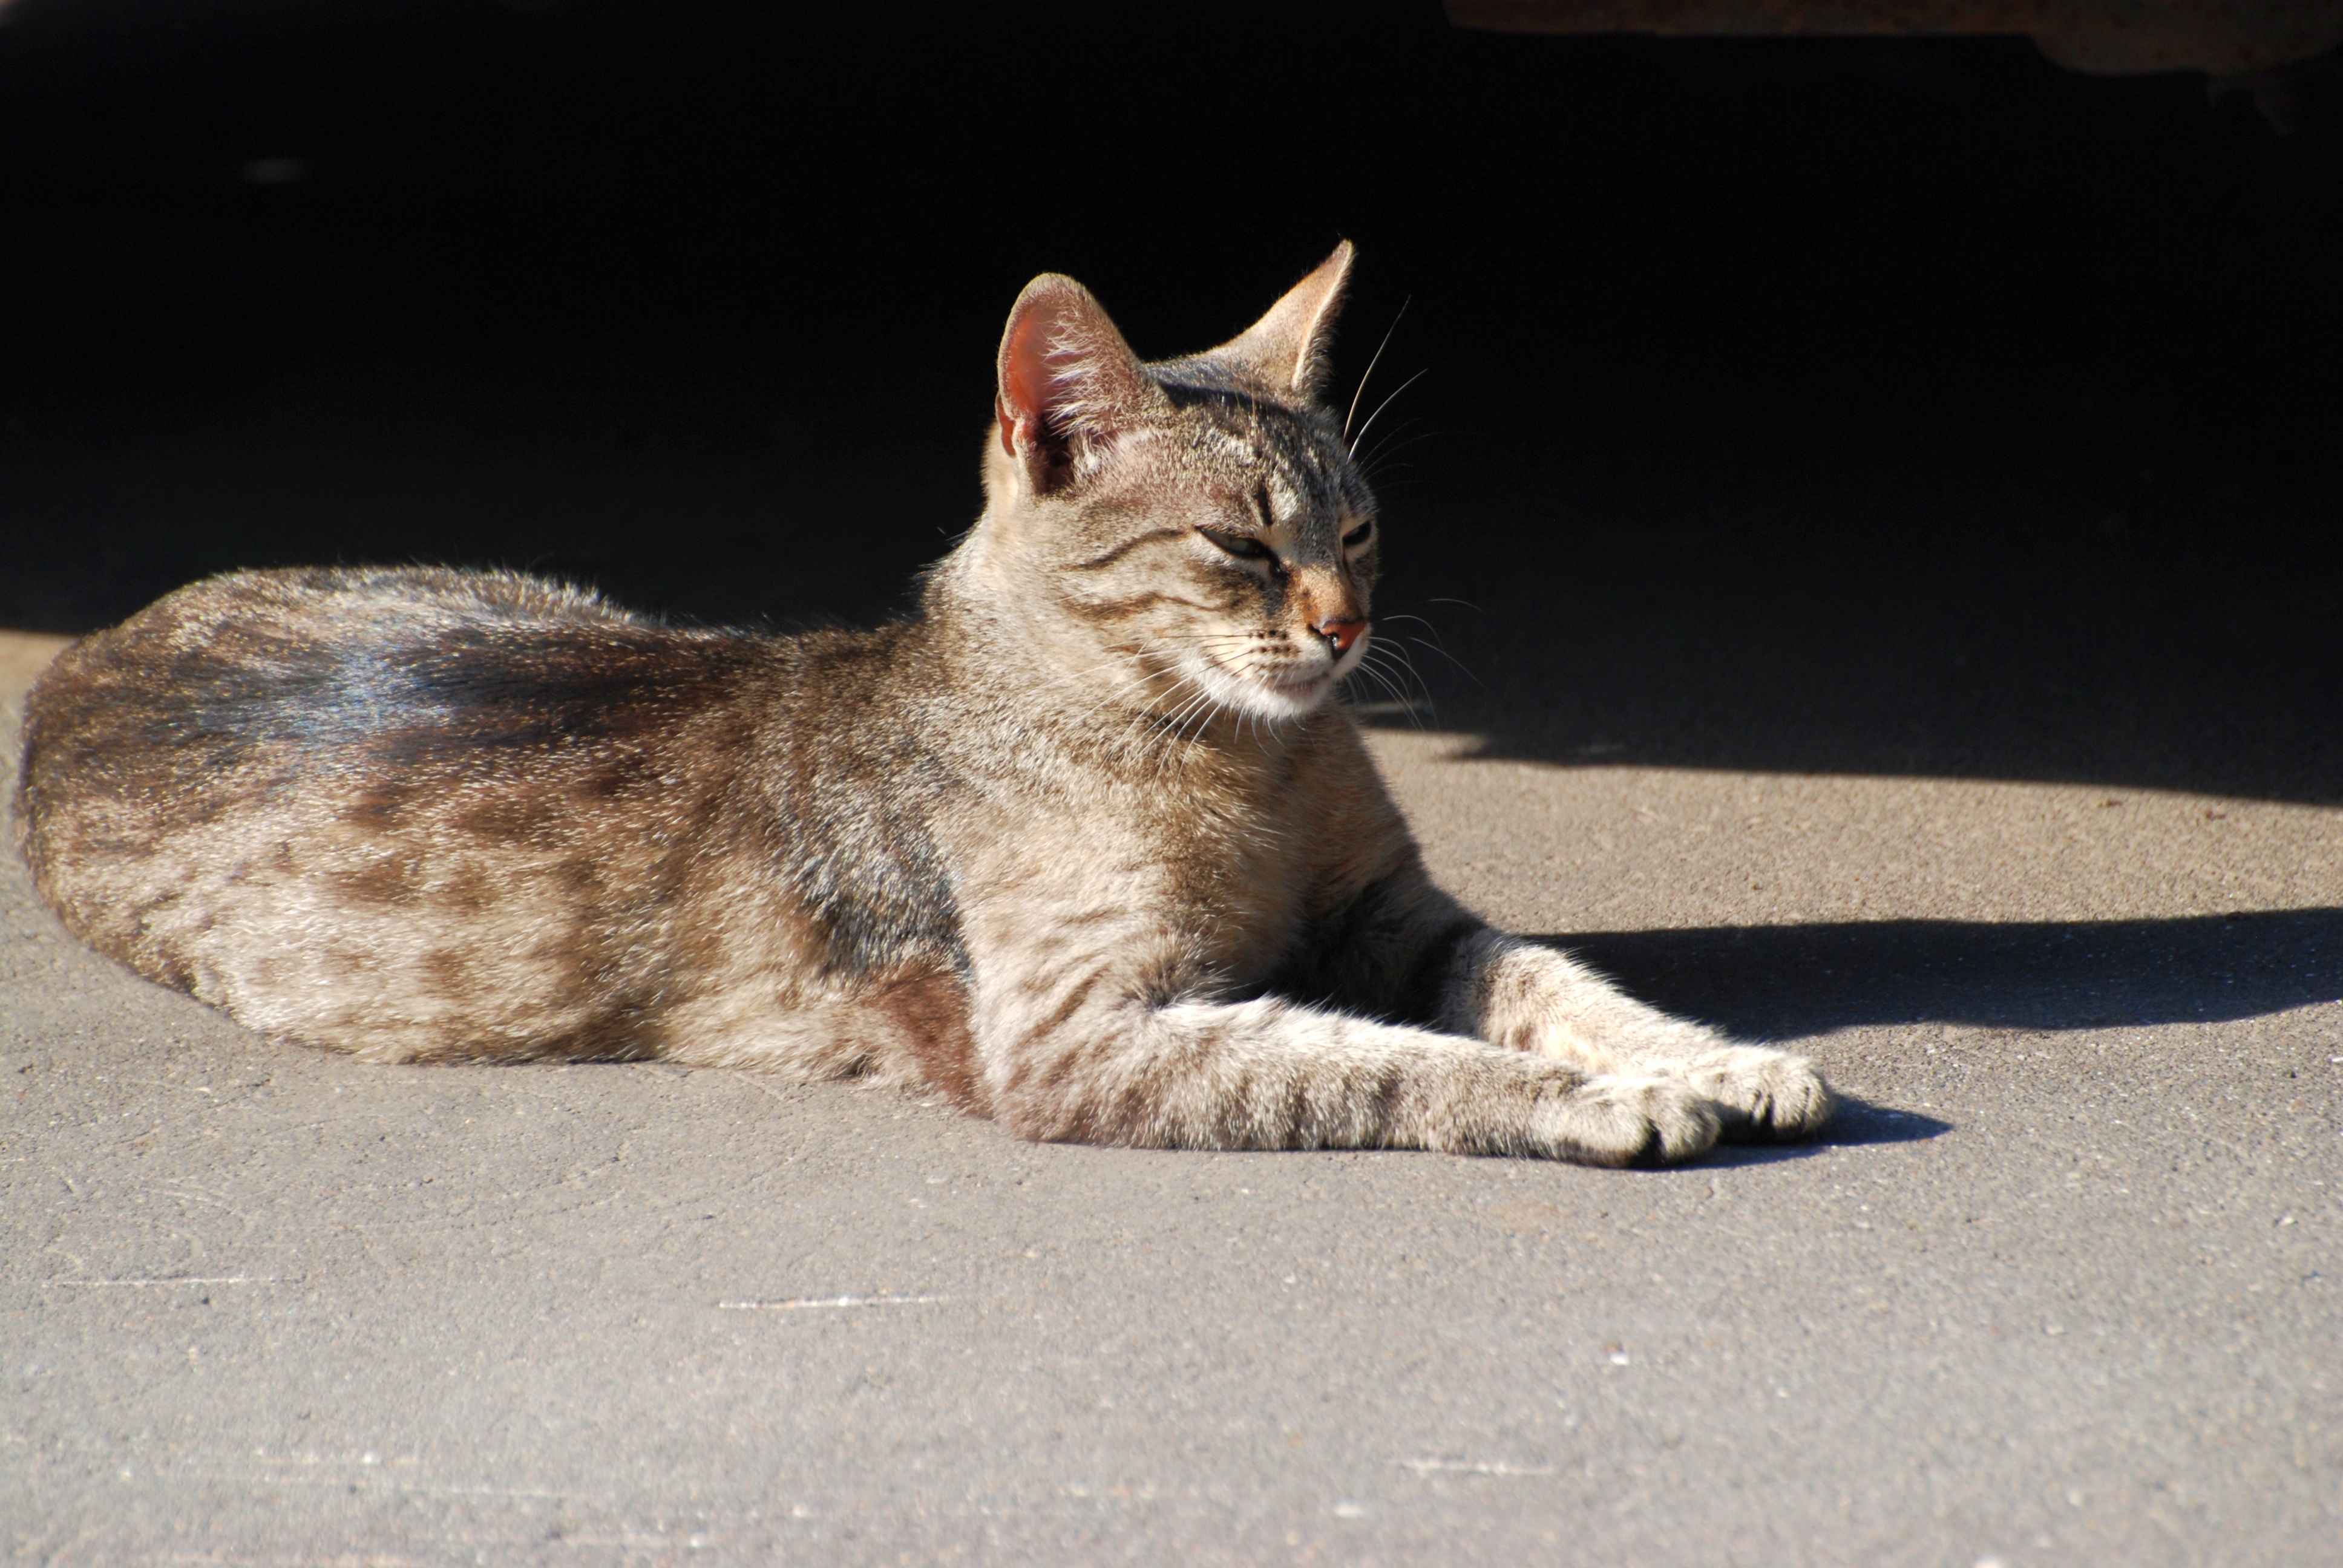
nature, animal, pet, kitten, cat, feline, mammal, nikon, fauna, pets, cats, whiskers, cool image, savannah, animals, vertebrate, chat, moscow, gato, nikkor, russia, d80, chats, 70300mm, moskau, nikond80, moscou, 70300mmf4556gvr, tabby cat, bengal, european shorthair, small to medium sized cats, cat like mammal, carnivoran, domestic short haired cat, pixie bob, ocicat